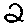
Label: 2